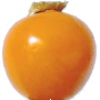
Label: physalis